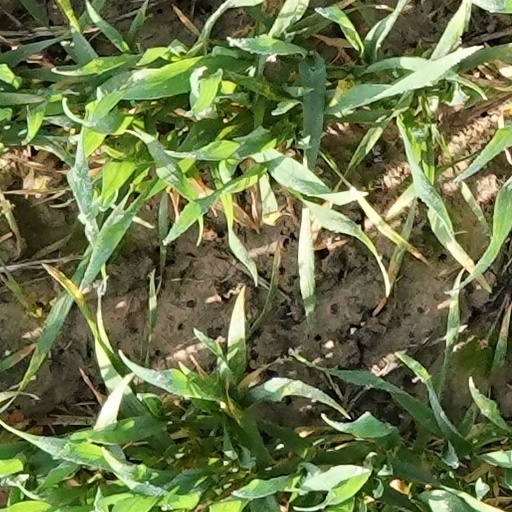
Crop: wheat